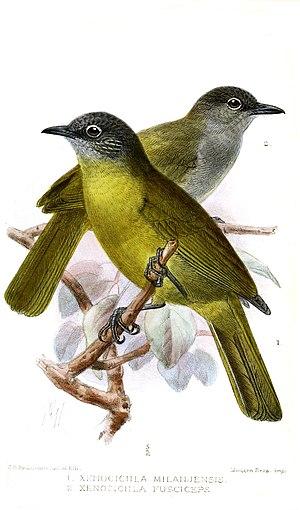
Arizelocichla fusciceps est une espèce de passereaux de la famille des Pycnonotidae.